Baltimore Block

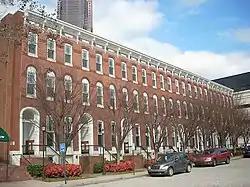

Baltimore Block is a series of eight rowhouses in the SoNo district of Atlanta, Georgia. Rowhouses of the kind that are abundant in Baltimore are an unusual housing type in Atlanta, where duplexes or semidetached housing, such as shotgun houses, were more common forms of high-density housing. Built in 1885 by Baltimore native Jacob J. Rosenthal, the houses were leased on long-term ground lease terms, a common practice in Baltimore. By the 1920s, the houses began to fall out of fashion, and four units were torn down while the others became derelict. A recovery began in the 1930s, and in the 1960s the area became a center of counterculture. Extensive renovation took place during the 1980s, when the units were consolidated and converted to office use.